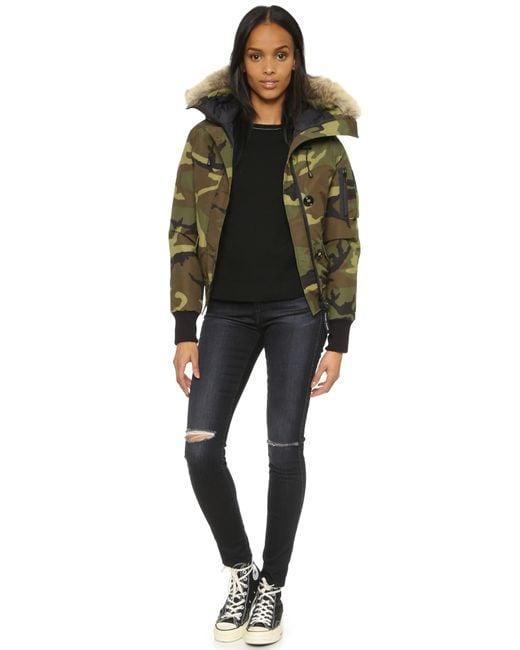
Camouflage Army Jacke mit Waschbärfell